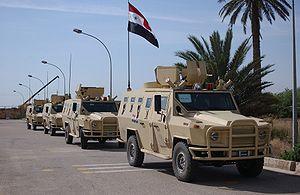
Le Dzik est un véhicule d'infanterie multi-usages de 4,5 tonnes fabriqué en Pologne.
Les Forces armées irakiennes sont les forces armées de l'Irak. Celles-ci ont participé à plusieurs conflits de haute intensité et insurrections depuis l'indépendance de ce pays, ont été dissoutes le 23 mai 2003 par Paul Bremer, à la suite de l'opération liberté irakienne, ce qui sera considéré par la suite comme l'une des plus graves décisions de ce dernier, puis ont été progressivement recréées, sur des bases entièrement nouvelles, par les forces de la Coalition militaire en Irak.